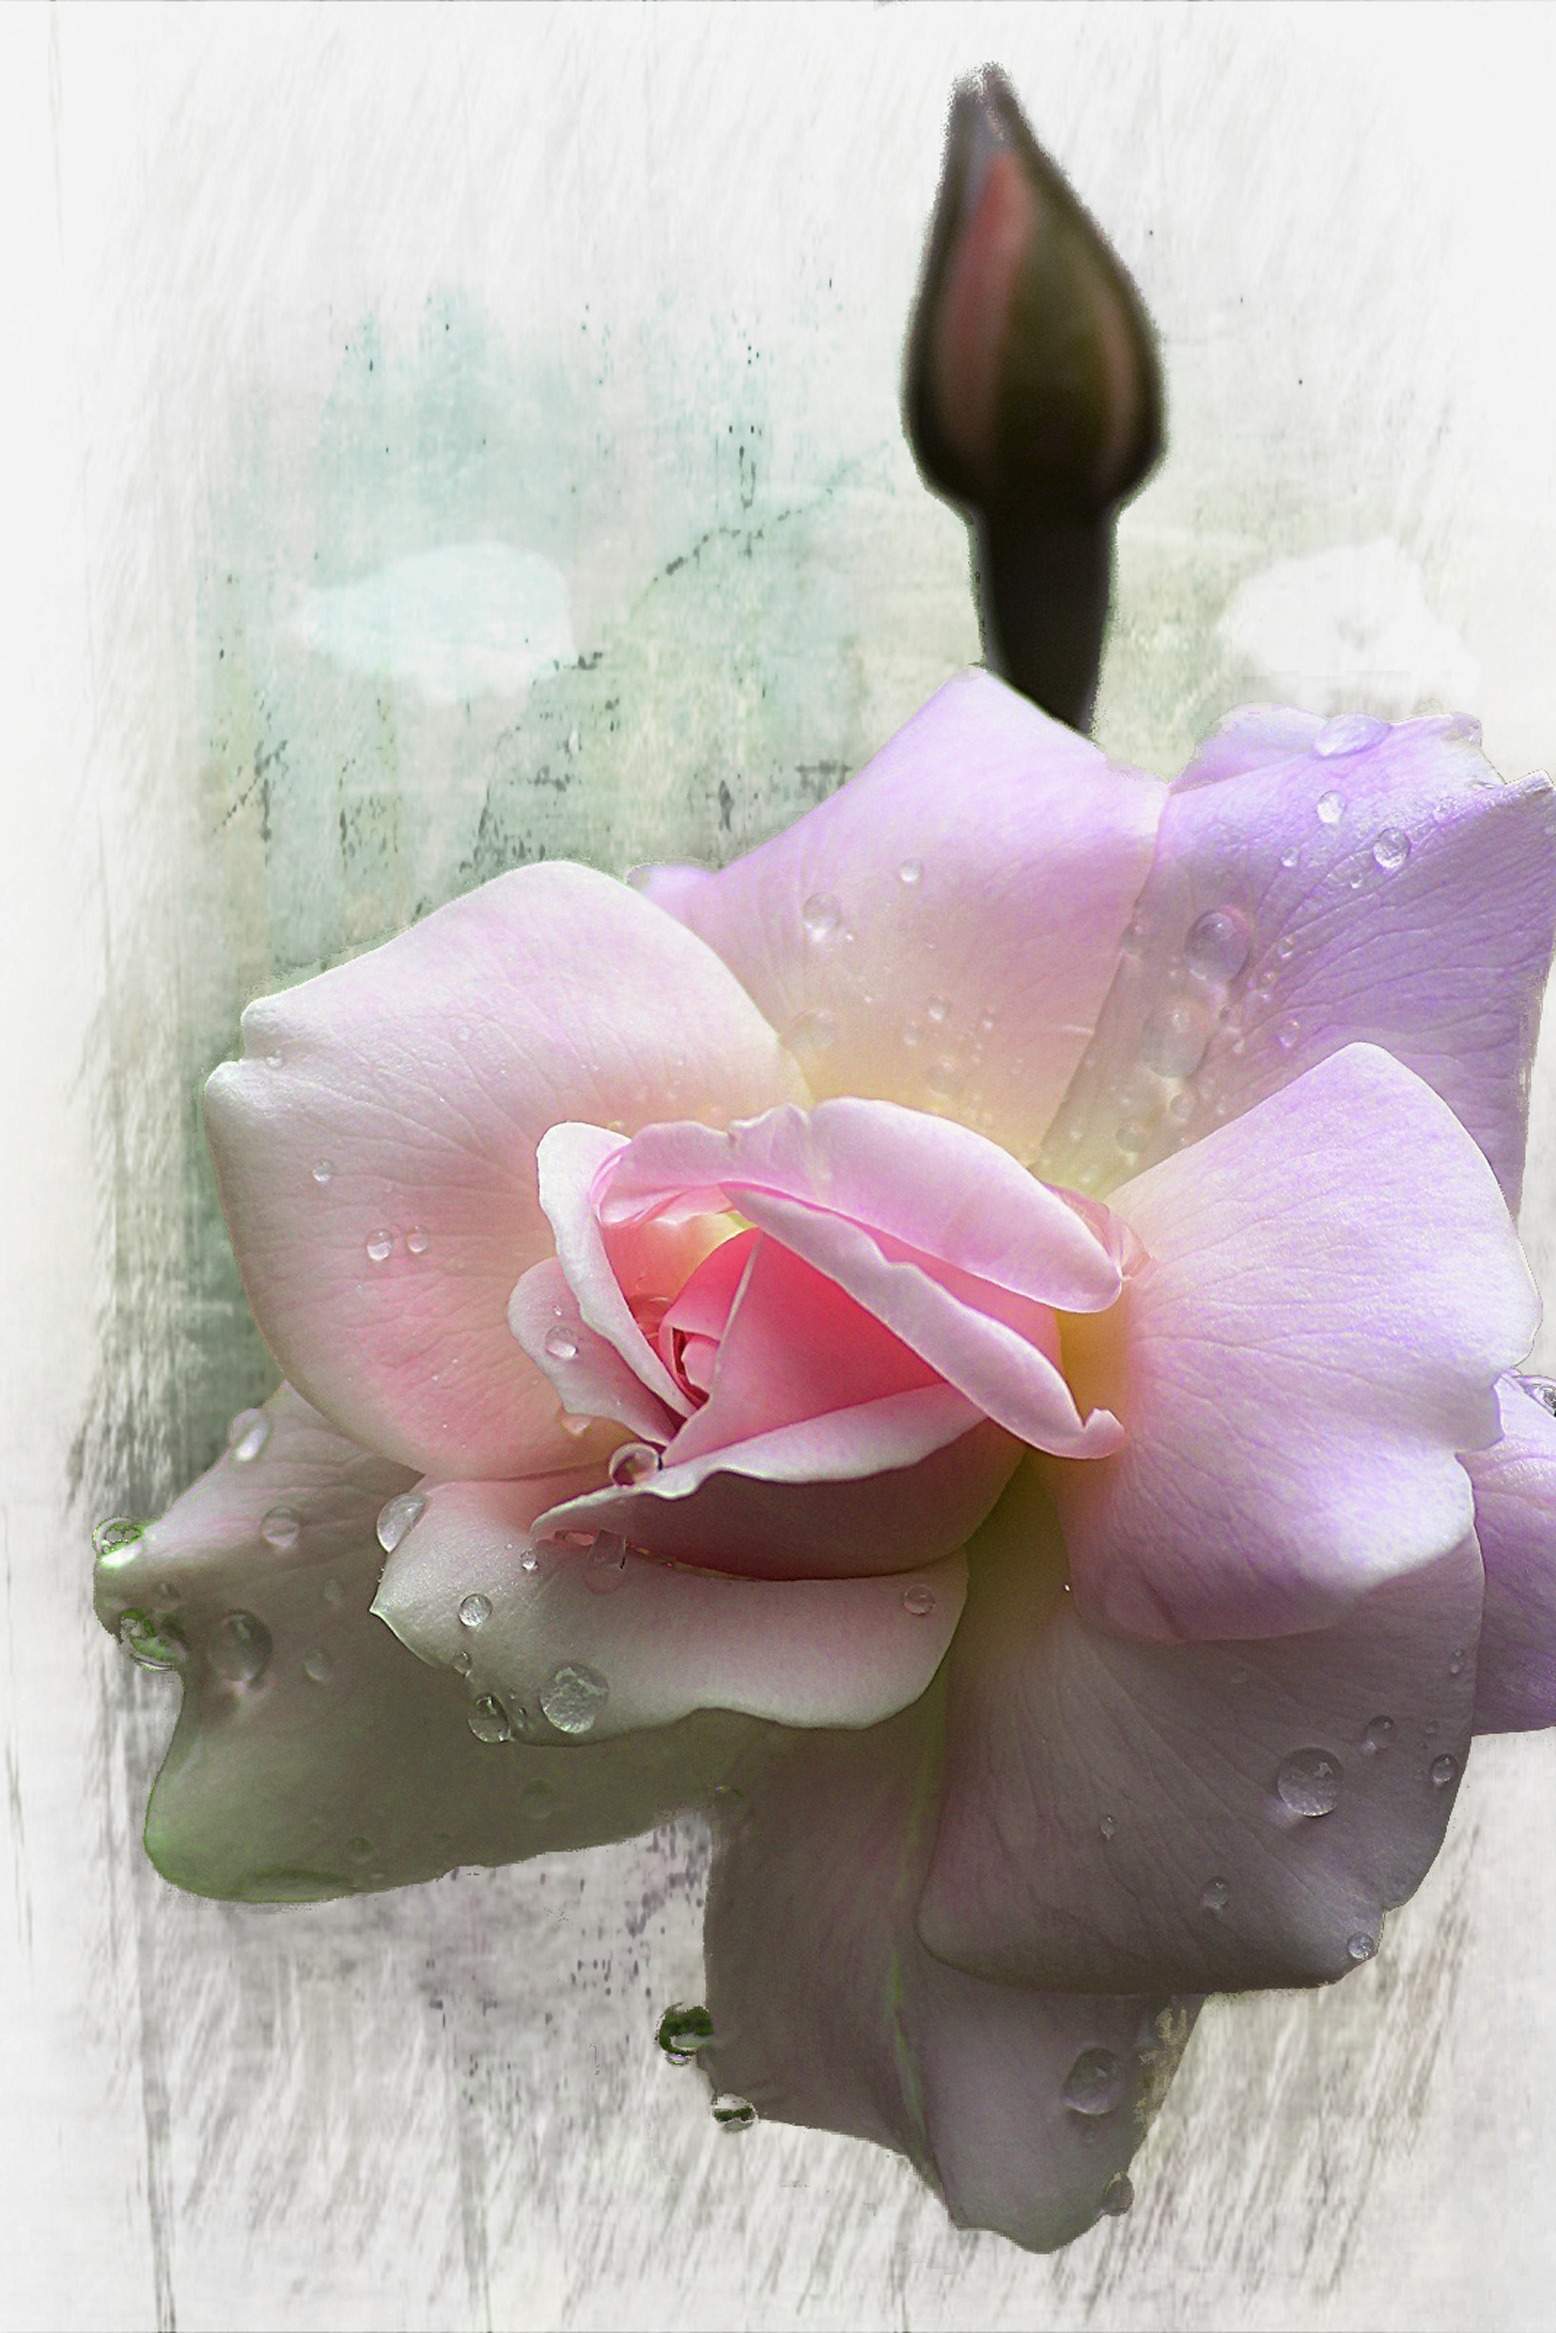
nature, plant, flower, petal, bloom, rose, macro, pink, flora, relationship, beautiful, valentine, bud, floristry, macro photography, flowering plant, flower bouquet, raindrop rose, land plant